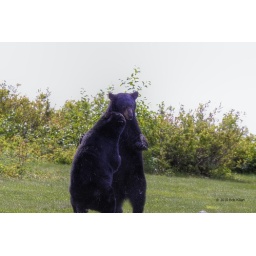
Taku Lake Lodge, 2 female black bears fighting over a cub